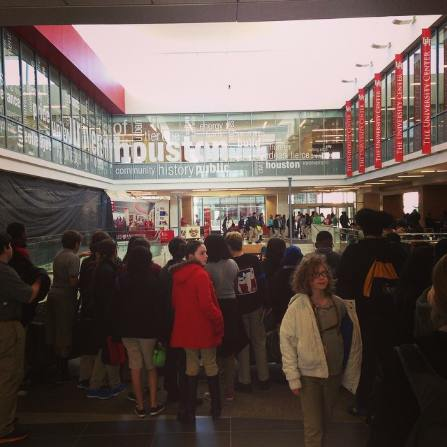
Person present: Yes